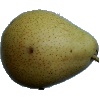
Label: pear_forelle